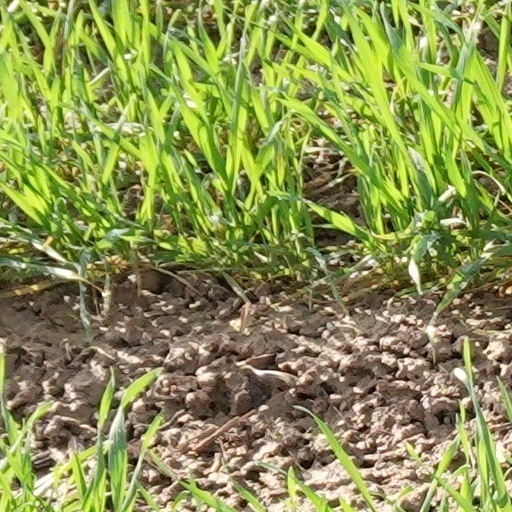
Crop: wheat